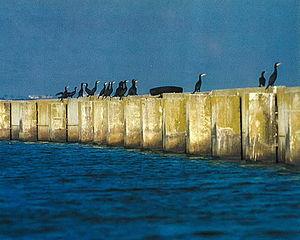
Le réservoir d'Arrocampo, dénommé aussi réservoir d'Arrocampo-Almaraz, se trouve en Espagne, dans la province de Cáceres, en Estrémadure. Il fut construit en 1976 dans le but de permettre la réfrigération de la centrale nucléaire d'Almaraz. Ses eaux baignent les terres des communes d'Almaraz, Romangordo, Saucedilla et Serrejón.